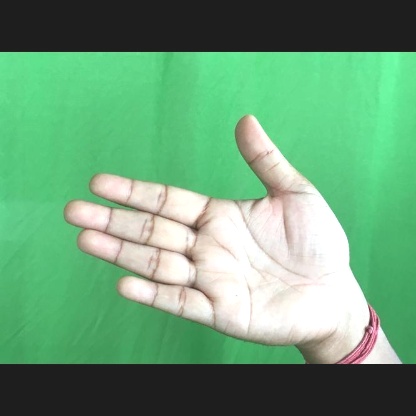
Mudra: Ardhachandran